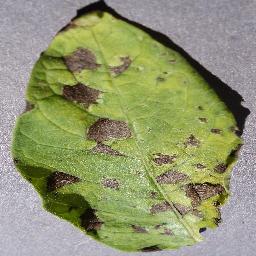
Label: Potato___Early_blight